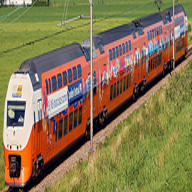
Vehicle type: Trains